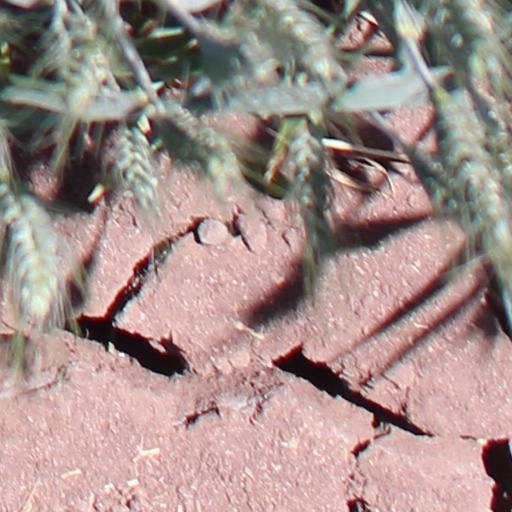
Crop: wheat